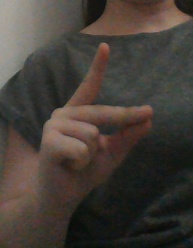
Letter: ta